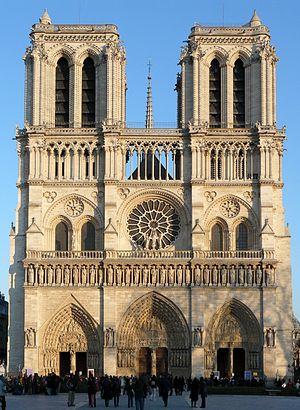
Façade occidentale de N-D de Paris, 18 h